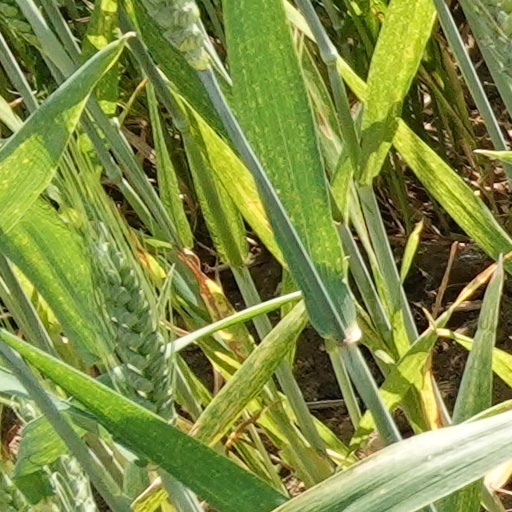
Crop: wheat